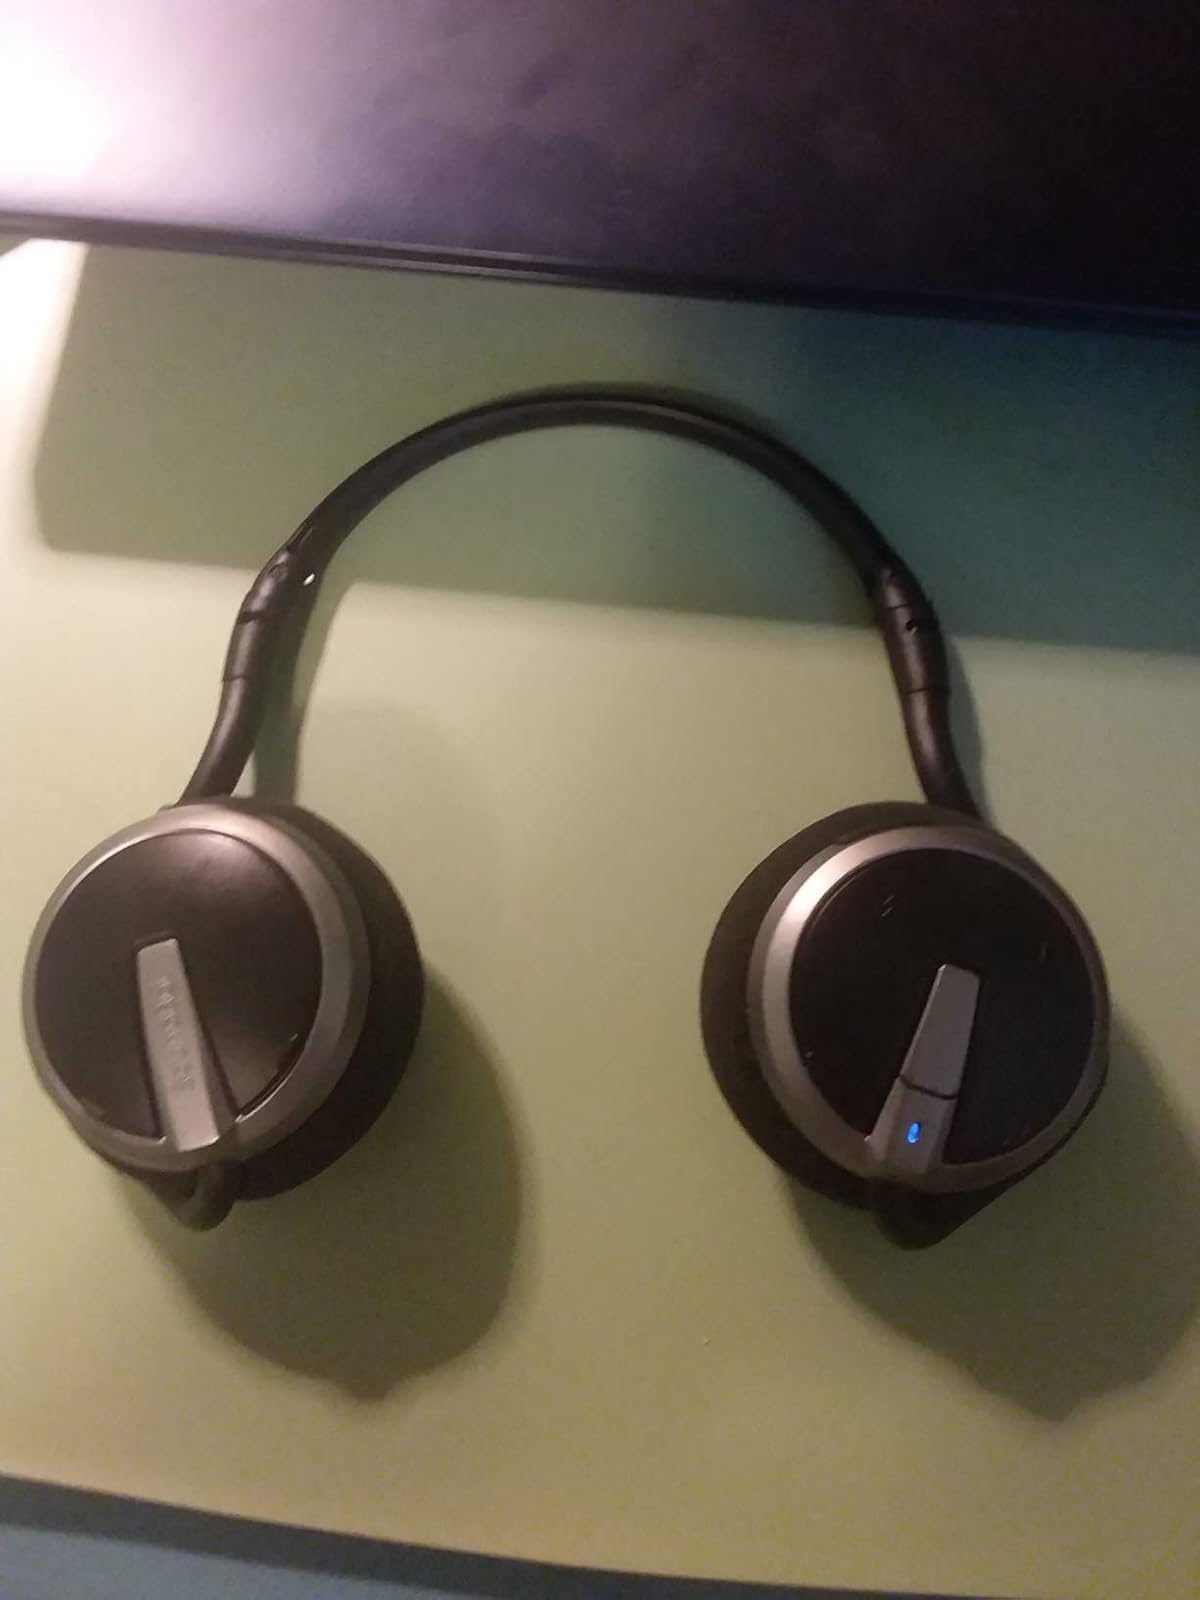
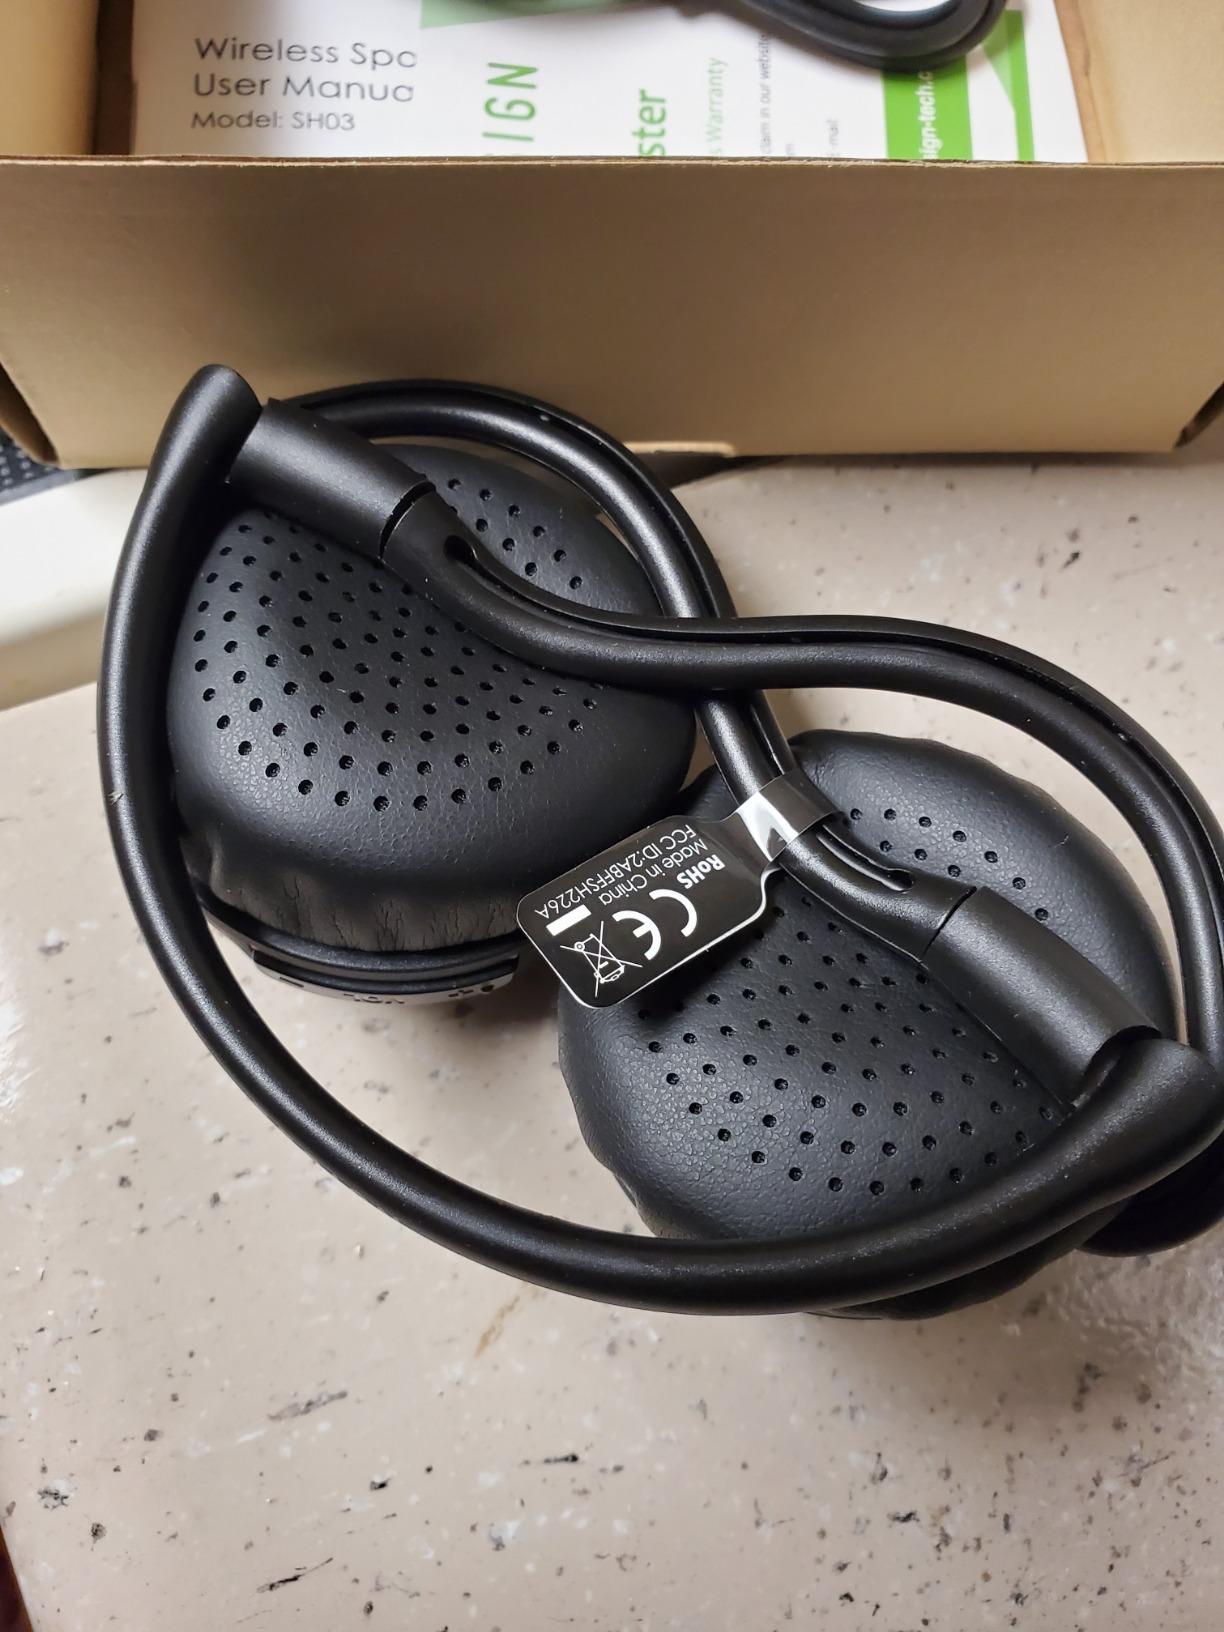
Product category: headphones
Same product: no